Baseball field

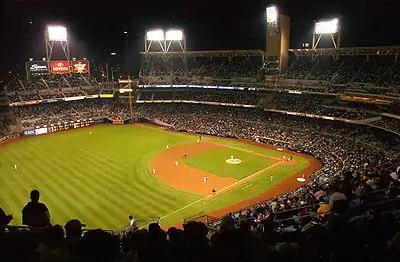
The baseball diamond of the San Diego Padres' Petco Park in 2005

A baseball field, also called a ball field or baseball diamond, is the field upon which the game of baseball is played. The term can also be used as a metonym for a baseball park. The term sandlot is sometimes used, although this usually refers to less organized venues for activities like sandlot ball.